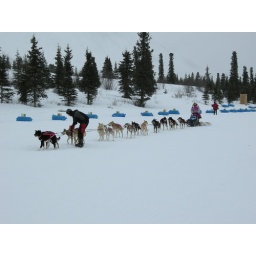
Taco Bell sponsored DeeDee Jonrowe in the pink dress, dogs with pink harnesses